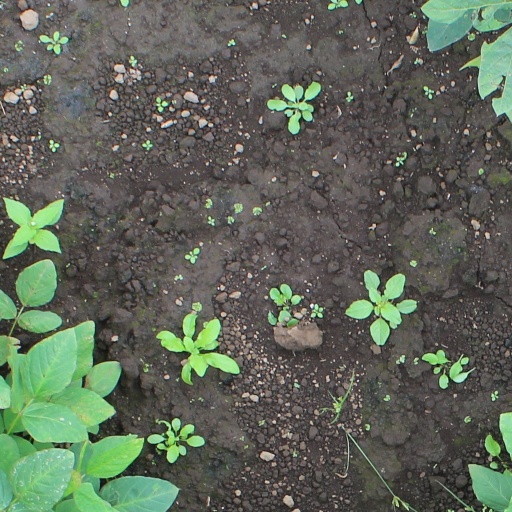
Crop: soybean